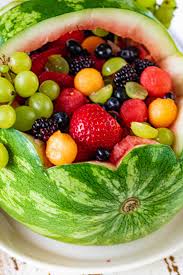
Label: Watermelon